Run Run Shaw

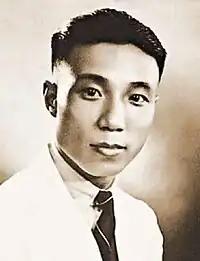
Run Run Shaw in 1927

In 1925, Shaw's brothers, led by the eldest brother Runje Shaw, established Tianyi Film Company (also called Unique Film Productions) in Shanghai, and Run Run Shaw began his film career doing odd jobs for the company. In 1927, Run Run Shaw, then 19 years old, went to Singapore to assist his third elder brother Runme Shaw in their business venture there, initially to market films to Southeast Asia's Chinese community. They established the company that would later become the Shaw Organisation, and were involved in distributing and producing films in Southeast Asia. Tianyi produced what is considered the first sound-on-film Chinese talkie in 1931, and made the first Cantonese sound film in 1932. It was highly successful, and Tianyi established a branch in Hong Kong in 1934.